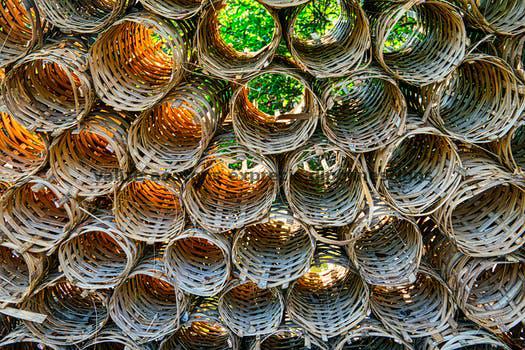
Label: Watermark